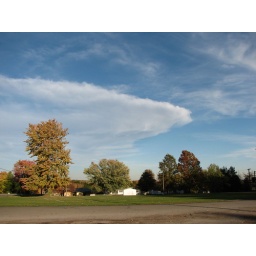
Thsi is a photograph of a unique cloud formation and trees in fall colors as seen in Brookfield, Ohio.